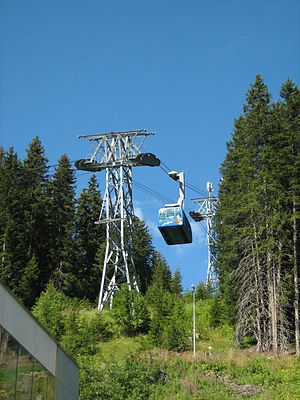
Weisshornbahn
Svævebanegondol mellem den 1. og 2. pylon. Billedet er taget fra den nederste station, der ligger i Arosa.
Arosa - Weisshorn Svævebane, Arosa, Graubünden, Schweiz. 17. august 2012.
Weisshornbahn er en svævebane i kantonen Graubünden i Schweiz. Banen forbinder byen Arosa med bjergtoppen Weisshorn.